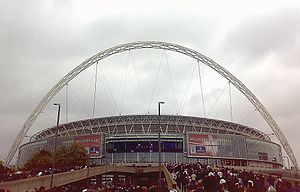
Fodbold under sommer-OL 2012 / Spillesteder
Wembley 22. august, 2007
Fodbold under Sommer-OL 2012 fra den 25. juli-11. august blev spillet i London og flere andre byer i Storbritannien. Finalerne blev spillet på Wembley Stadium. Forbund tilknyttet FIFA blev opfordret til at lade deres kvindelandshold og mændenes U/23-landshold deltage. Mændenes hold fik lov til at have tre spillere over 23. 504 fodboldspillere deltog i konkurrencen om de to guldmedaljer.